Devil Goddess

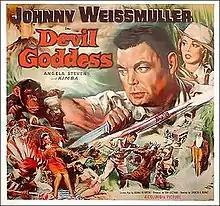
Theatrical release poster

Devil Goddess (1955) is the sixteenth and final Jungle Jim film produced by Columbia Pictures. It features Johnny Weissmuller in his third and last performance as the protagonist adventurer Johnny Weissmuller (a character previously called "Jungle Jim"), and his final film as well. It co-starred Ed Hinton and William Tannen as the film's antagonists, Leopold and Nels Comstock, respectively. Angela Stevens also stars. The film was directed by Spencer G. Bennet and written by Dwight Babcock and George H. Plympton.